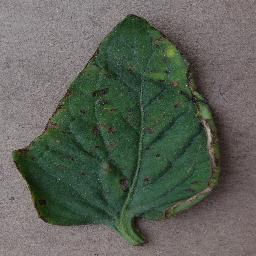
Label: Tomato___Bacterial_spot